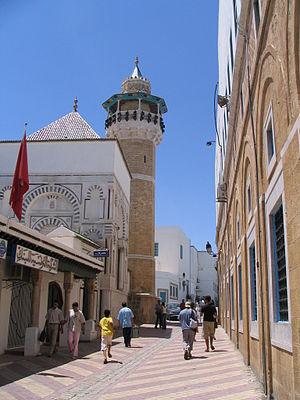
La médina de Tunis est une médina tunisienne, cœur historique de Tunis, inscrite depuis 1979 au patrimoine mondial de l'Unesco.
Le dey de Tunis est le commandant militaire de la régence de Tunis, élu par le diwan ou conseil de la milice ottomane de Tunis, de 1591 à la disparition de cette fonction avec la prise de pouvoir progressive des beys mouradites.